Bleak Night

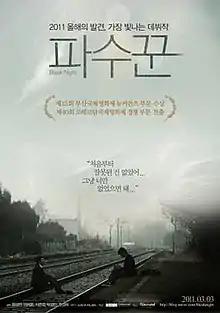
South Korean poster

Bleak Night is a 2010 South Korean coming-of-age drama film written and directed by Yoon Sung-hyun. The film is about a father's search for answers following his son's death, and the shifting dynamics at play among three high-school friends. A Korean Academy of Film Arts graduation project by Yoon Sung-hyun, it received rave reviews and won several Best New Actor awards for Lee Je-hoon, as well as Best New Director for Yoon at the Grand Bell Awards and Busan Film Critics Awards.